Headquarters Air Force badge

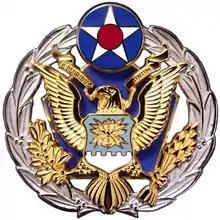
Headquarters Air Force badge

The Headquarters Air Force badge was created in 2005 by the United States Air Force. Airmen currently assigned to Headquarters Air Force at the Pentagon or who have been assigned to a qualifying Headquarters Air Force staff or Secretary of the Air Force staff position for at least 365 consecutive days are entitled to wear the badge. Wearing the badge is optional.